Electricity generation

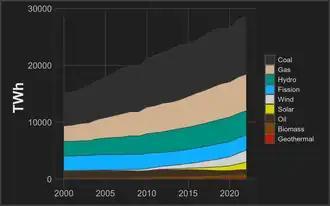
Yearly generation by source

Electric generators were known in simple forms from the discovery of electromagnetic induction in the 1830s. In general, some form of prime mover such as an engine or the turbines described above, drives a rotating magnetic field past stationary coils of wire thereby turning mechanical energy into electricity. The only commercial scale forms of electricity production that do not employ a generator are photovoltaic solar and fuel cells.